Élodie Frégé

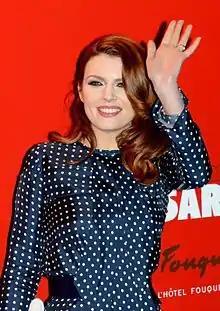
Frégé at the 40th César Awards ceremony, 2015

Élodie Frégé is a French singer and actress. She was the winner of the third season of "Star Academy France". She released her self-titled début album after winning the show.